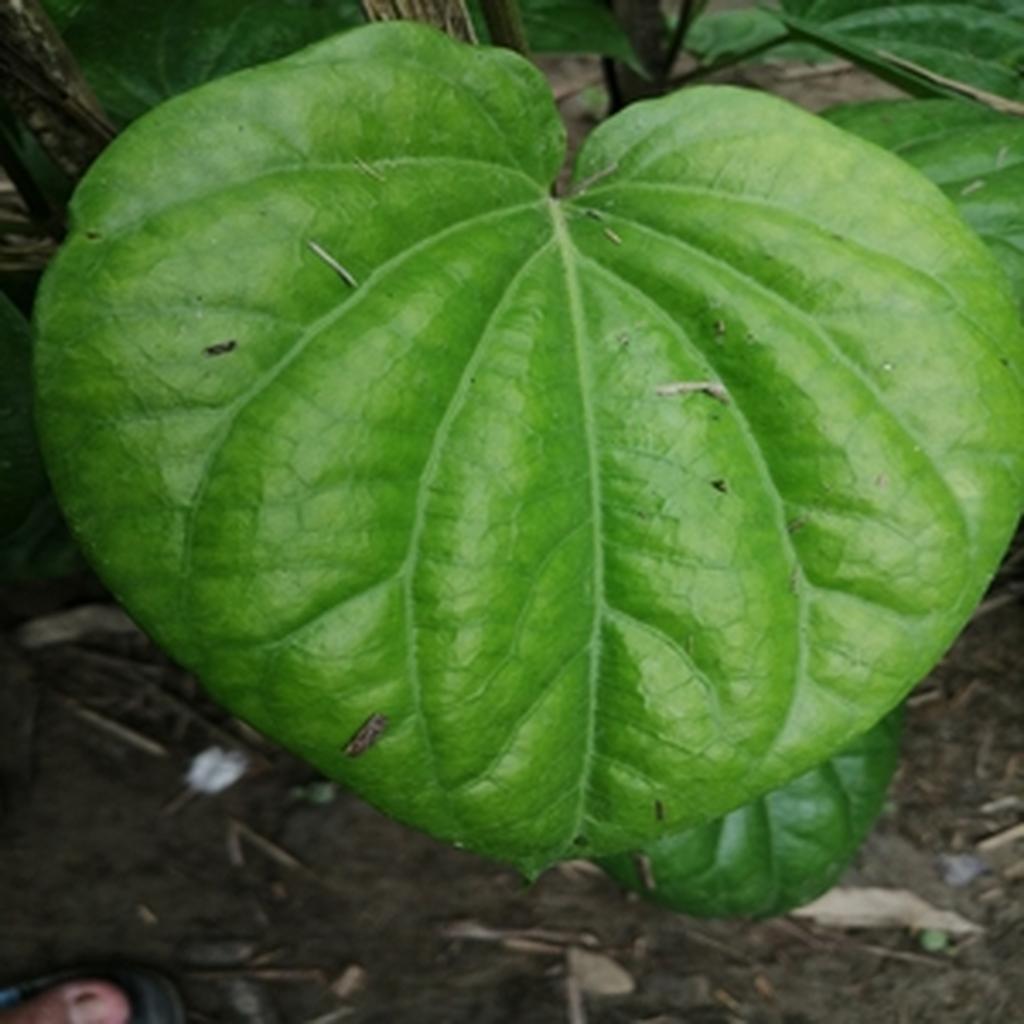
Label: Healthy_Leaf